Ogaden War

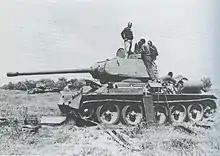
Damaged Somali National Army (SNA) T-34 tank undergoing repairs

During the meeting, President Barre spoke extensively about the Ogaden's occupation and Somalia's struggle for self-determination. Ethiopian President Mengistu spoke briefly, stating he had nothing to suggest since the Ogaden was an 'integral part' of Ethiopia. Mengistu warned Barre to accept the status quo, but Barre stated the issue couldn't be side stepped. A Cuban delegate intervened, suggesting from a 'socialist perspective' that Somalia should accept the status quo, likening the Ogaden issue to Mexico reclaiming Texas. Barre rejected this, stating he sought self-determination for Somalis under Ethiopian occupation, not annexation, and argued that a true socialist view should support self-determination. Mediators proposed making the Ogaden an autonomous zone, which the Ethiopians found excessive and the Somalis saw as insufficient. As talks broke down, Barre requested a private meeting with Mengistu but was rejected, and the discussions soon collapsed. The Somalis left the Aden meeting believing it was organized to pressure them on the Ogaden issue. The conference effectively called for Somalia to drop its support for self-determination, which Barre couldn’t accept, as he couldn't speak for the WSLF. As early as May 1977, Cuban military personnel began arriving in Ethiopia.